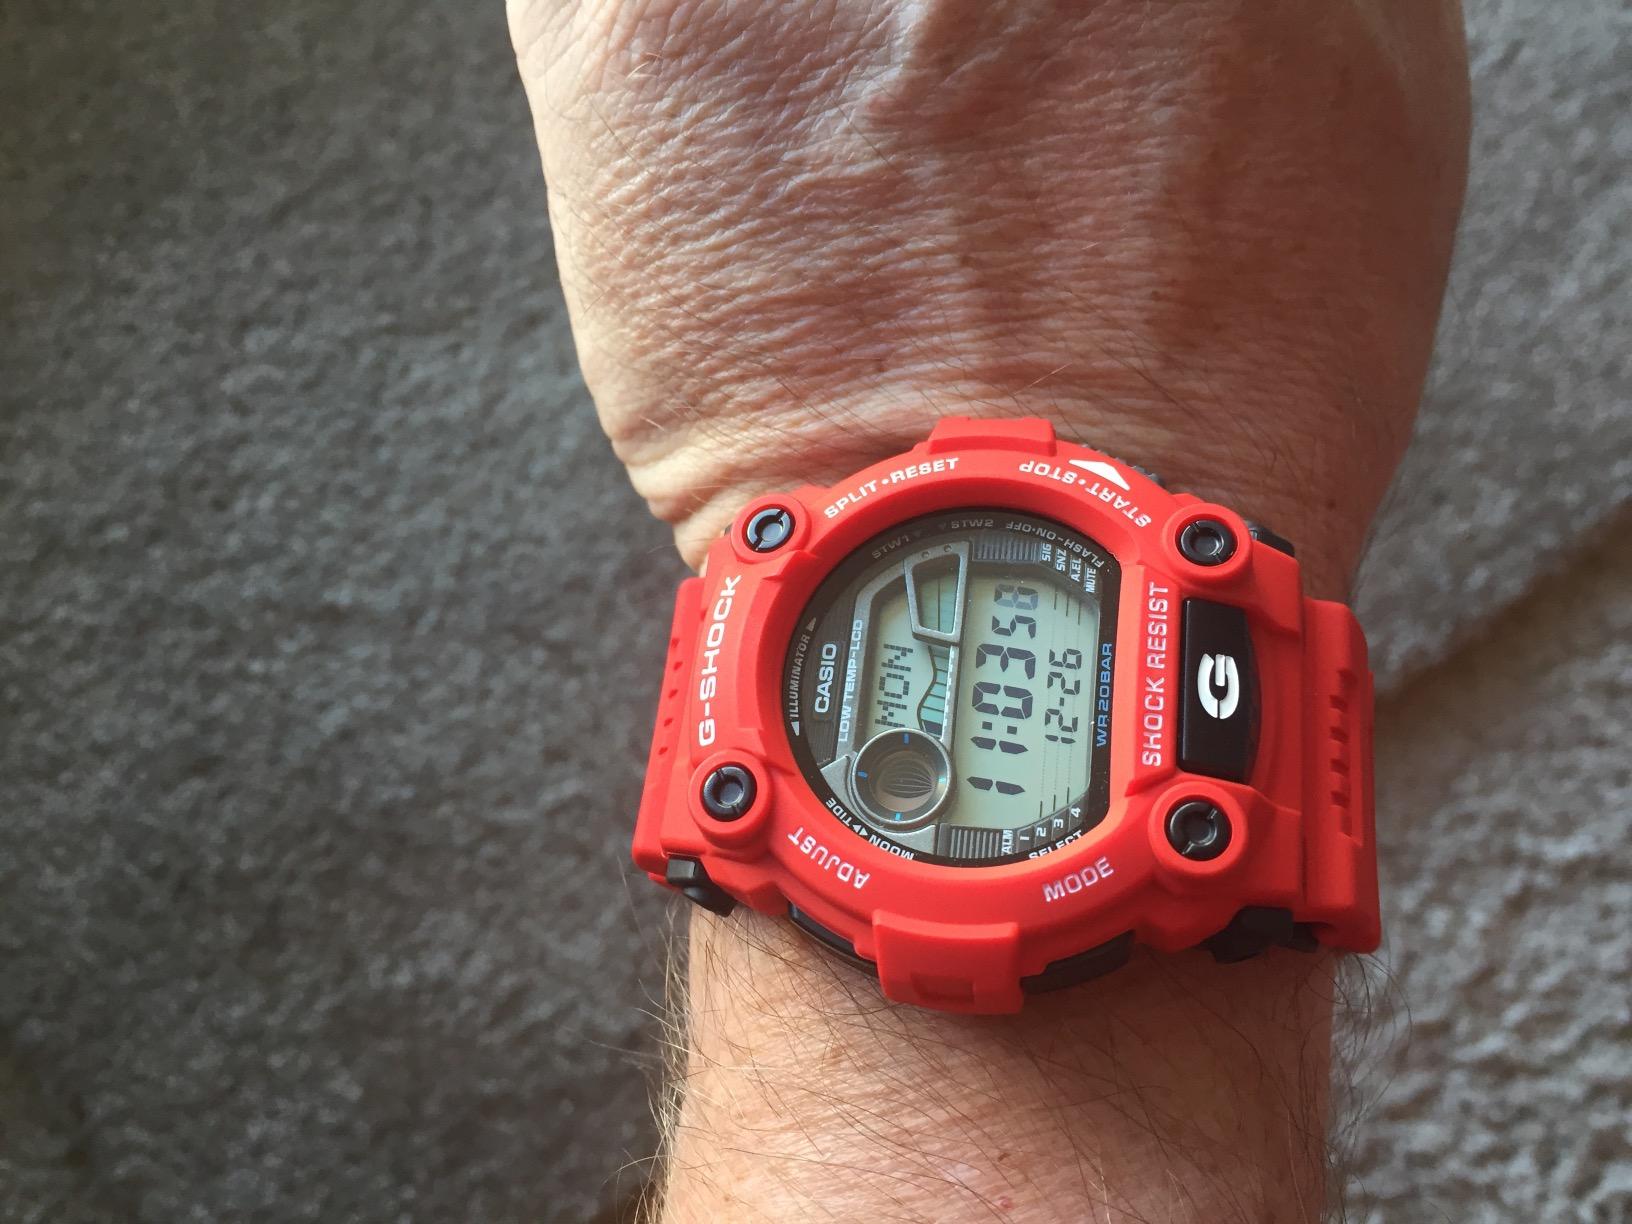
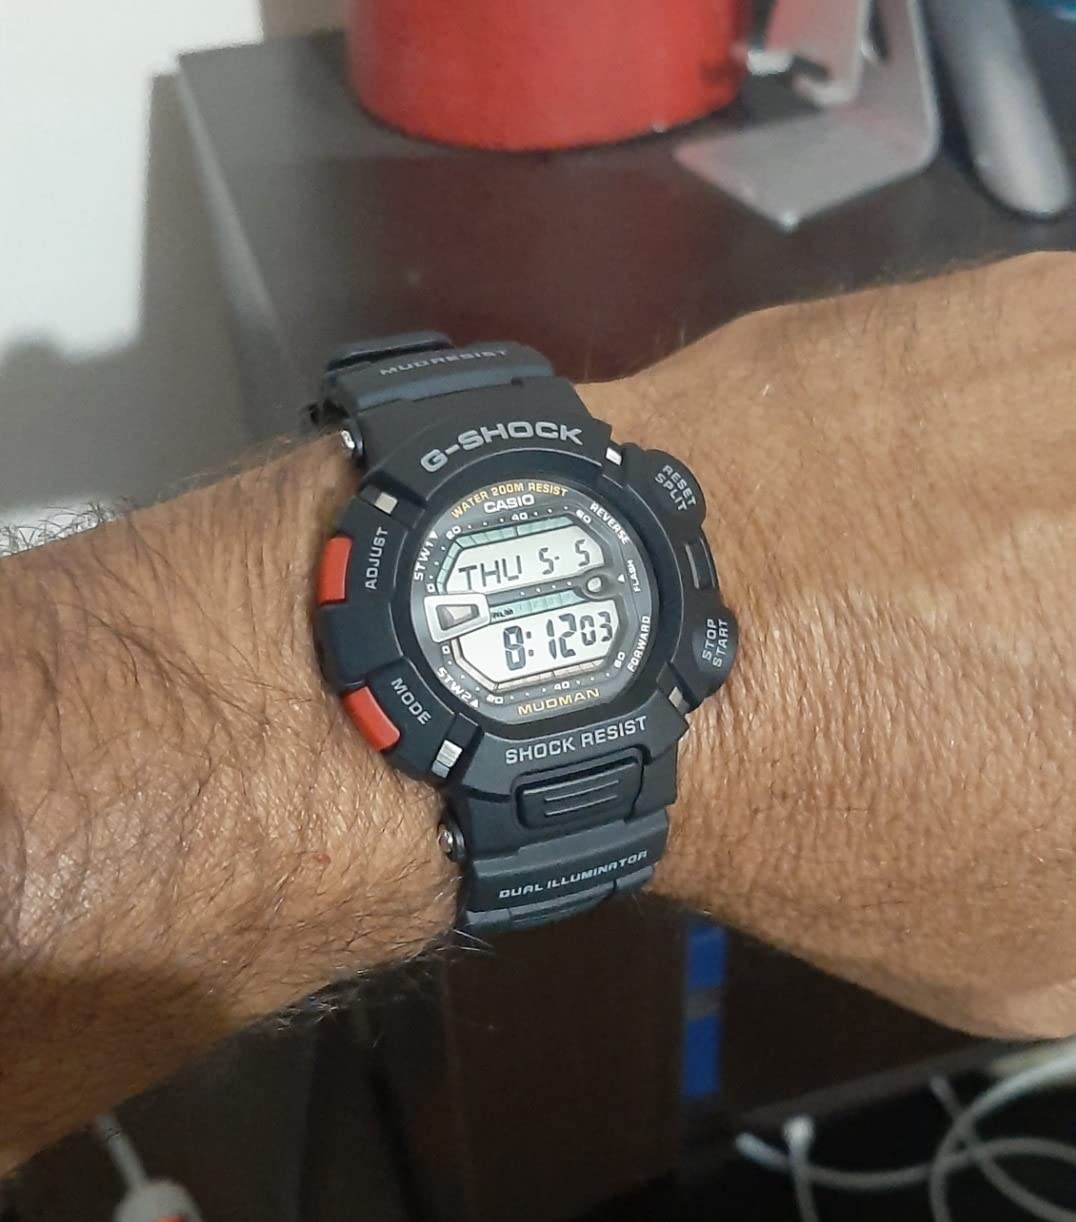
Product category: accessories_watch
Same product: no